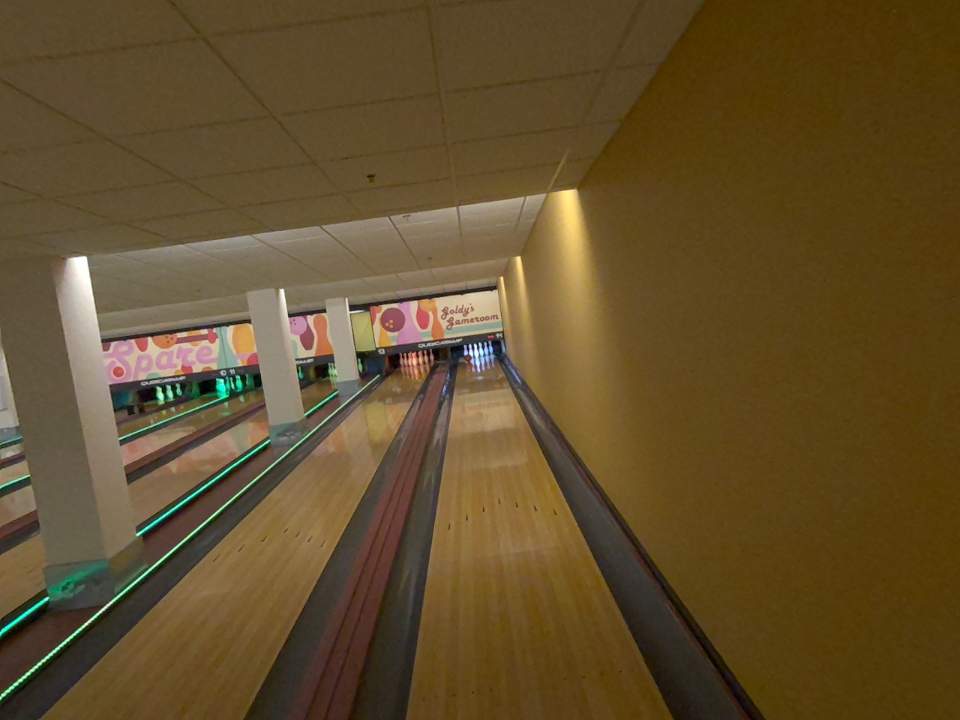
Object: bowling_ball